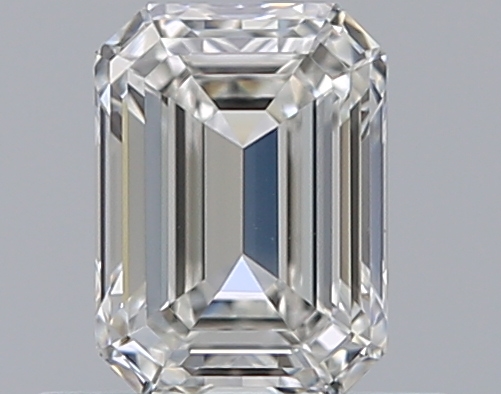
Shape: emerald
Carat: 0.62
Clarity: VS1
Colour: G
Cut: EX
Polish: VG
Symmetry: VG
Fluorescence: N
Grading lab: GIA
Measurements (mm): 5.66 x 4.15 x 2.58